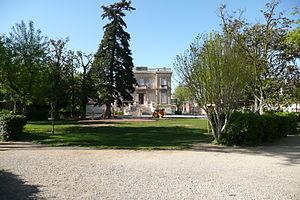
Ecole maternelle Michelet à Salon-de-Provence.
Salon-de-Provence est une commune française située dans le département des Bouches-du-Rhône, en région Provence-Alpes-Côte d'Azur.